Dan-Air

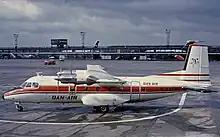
Dan-Air operated this Nord 262 on its scheduled UK internal " Link City" routes during 1970–1972. The aircraft is seen here at Manchester Airport in March 1971.

Dan-Air's acquisition of Scottish Airlines and Skyways International in 1961 and 1972 enlarged the scheduled operation. The former brought a passenger-configured DC-3 and a seasonal route linking Prestwick with the Isle of Man. The latter resulted in four additional HS 748s and year-round services linking Bournemouth with Jersey and Guernsey, as well as seasonal flights linking Gatwick with Clermont-Ferrand and Montpellier. These aircraft let the airline expand "Link City" by adding Bournemouth and reorganising the structure by introducing Bournemouth–Birmingham–Liverpool/Manchester–Newcastle and Luton–Leeds Bradford–Glasgow, in April 1972. Schedules offered same-day-returns Monday to Friday. These ex-Skyways HS 748s enabled Dan-Air to open a seasonal Gatwick–Bern route in June 1972, the first direct scheduled air link between the UK and the Swiss capital. The acquisition resulted in the HS 748 becoming the main scheduled aircraft for the next ten years. As a consequence, 748s replaced the Nord 262 Dan-Air had acquired from Air Ceylon in 1970 as a DC-3 replacement to operate Bristol–Cardiff–Liverpool–Newcastle. In addition, Skyways brought a scheduled route linking Ashford (Lympne) Airport in Kent with Beauvais. This formed part of a London–Paris coach-air service, which Skyways had pioneered in 1955 with DC-3s. Dan-Air continued this service until the early 1980s. When Ashford closed in 1974, services moved to Lydd. Seven-four-eights, One-Elevens and Vickers Viscounts leased from other operators operated these services.